Fender tweed

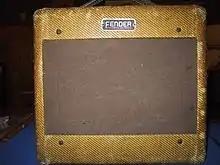
1953 Fender Champ in tweed covering, wide-panel cabinet

Fender tweed is a generic name used for the guitar amplifiers made by the American company Fender between 1948 and 1960. The amplifiers are named for the cloth covering, which consists of varnished cotton twill, incorrectly called tweed because of its feel and appearance. They are praised for their sound, their circuitry being considered "hallowed ground". Fender generally stopped using the twill covering in 1960, exceptions being the Harvard which continued to be covered in twill until 1963, and the Champ until 1964.